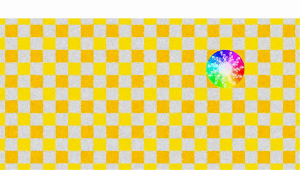
"L’effet Magnus, découvert par Heinrich Gustav Magnus, physicien allemand, est un principe physique qui explique la force tangentielle subie par un objet en rotation se déplaçant dans un fluide. C'est cette force qui explique la modification de trajectoire d'une balle de tennis ou un ballon de football ""lifté"". Cet effet est également utilisé comme moyen de sustentation ou de propulsion.